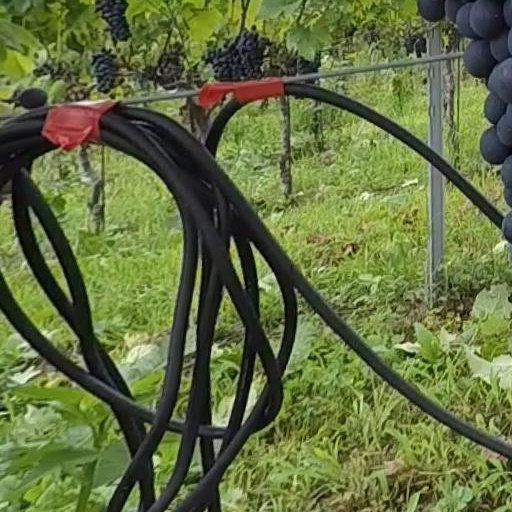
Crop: grape